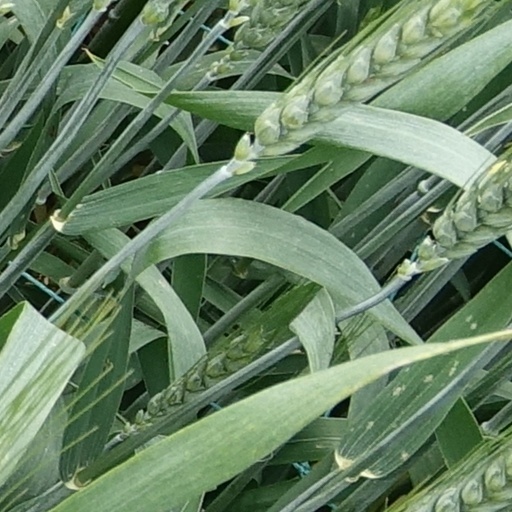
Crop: wheat